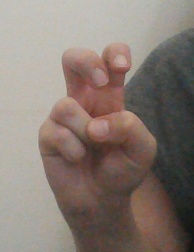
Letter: toot